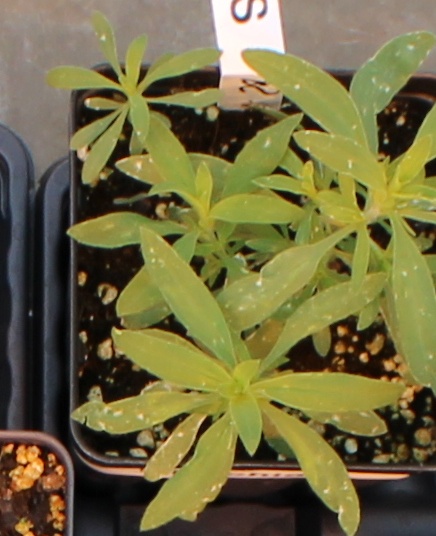
Label: Kochia